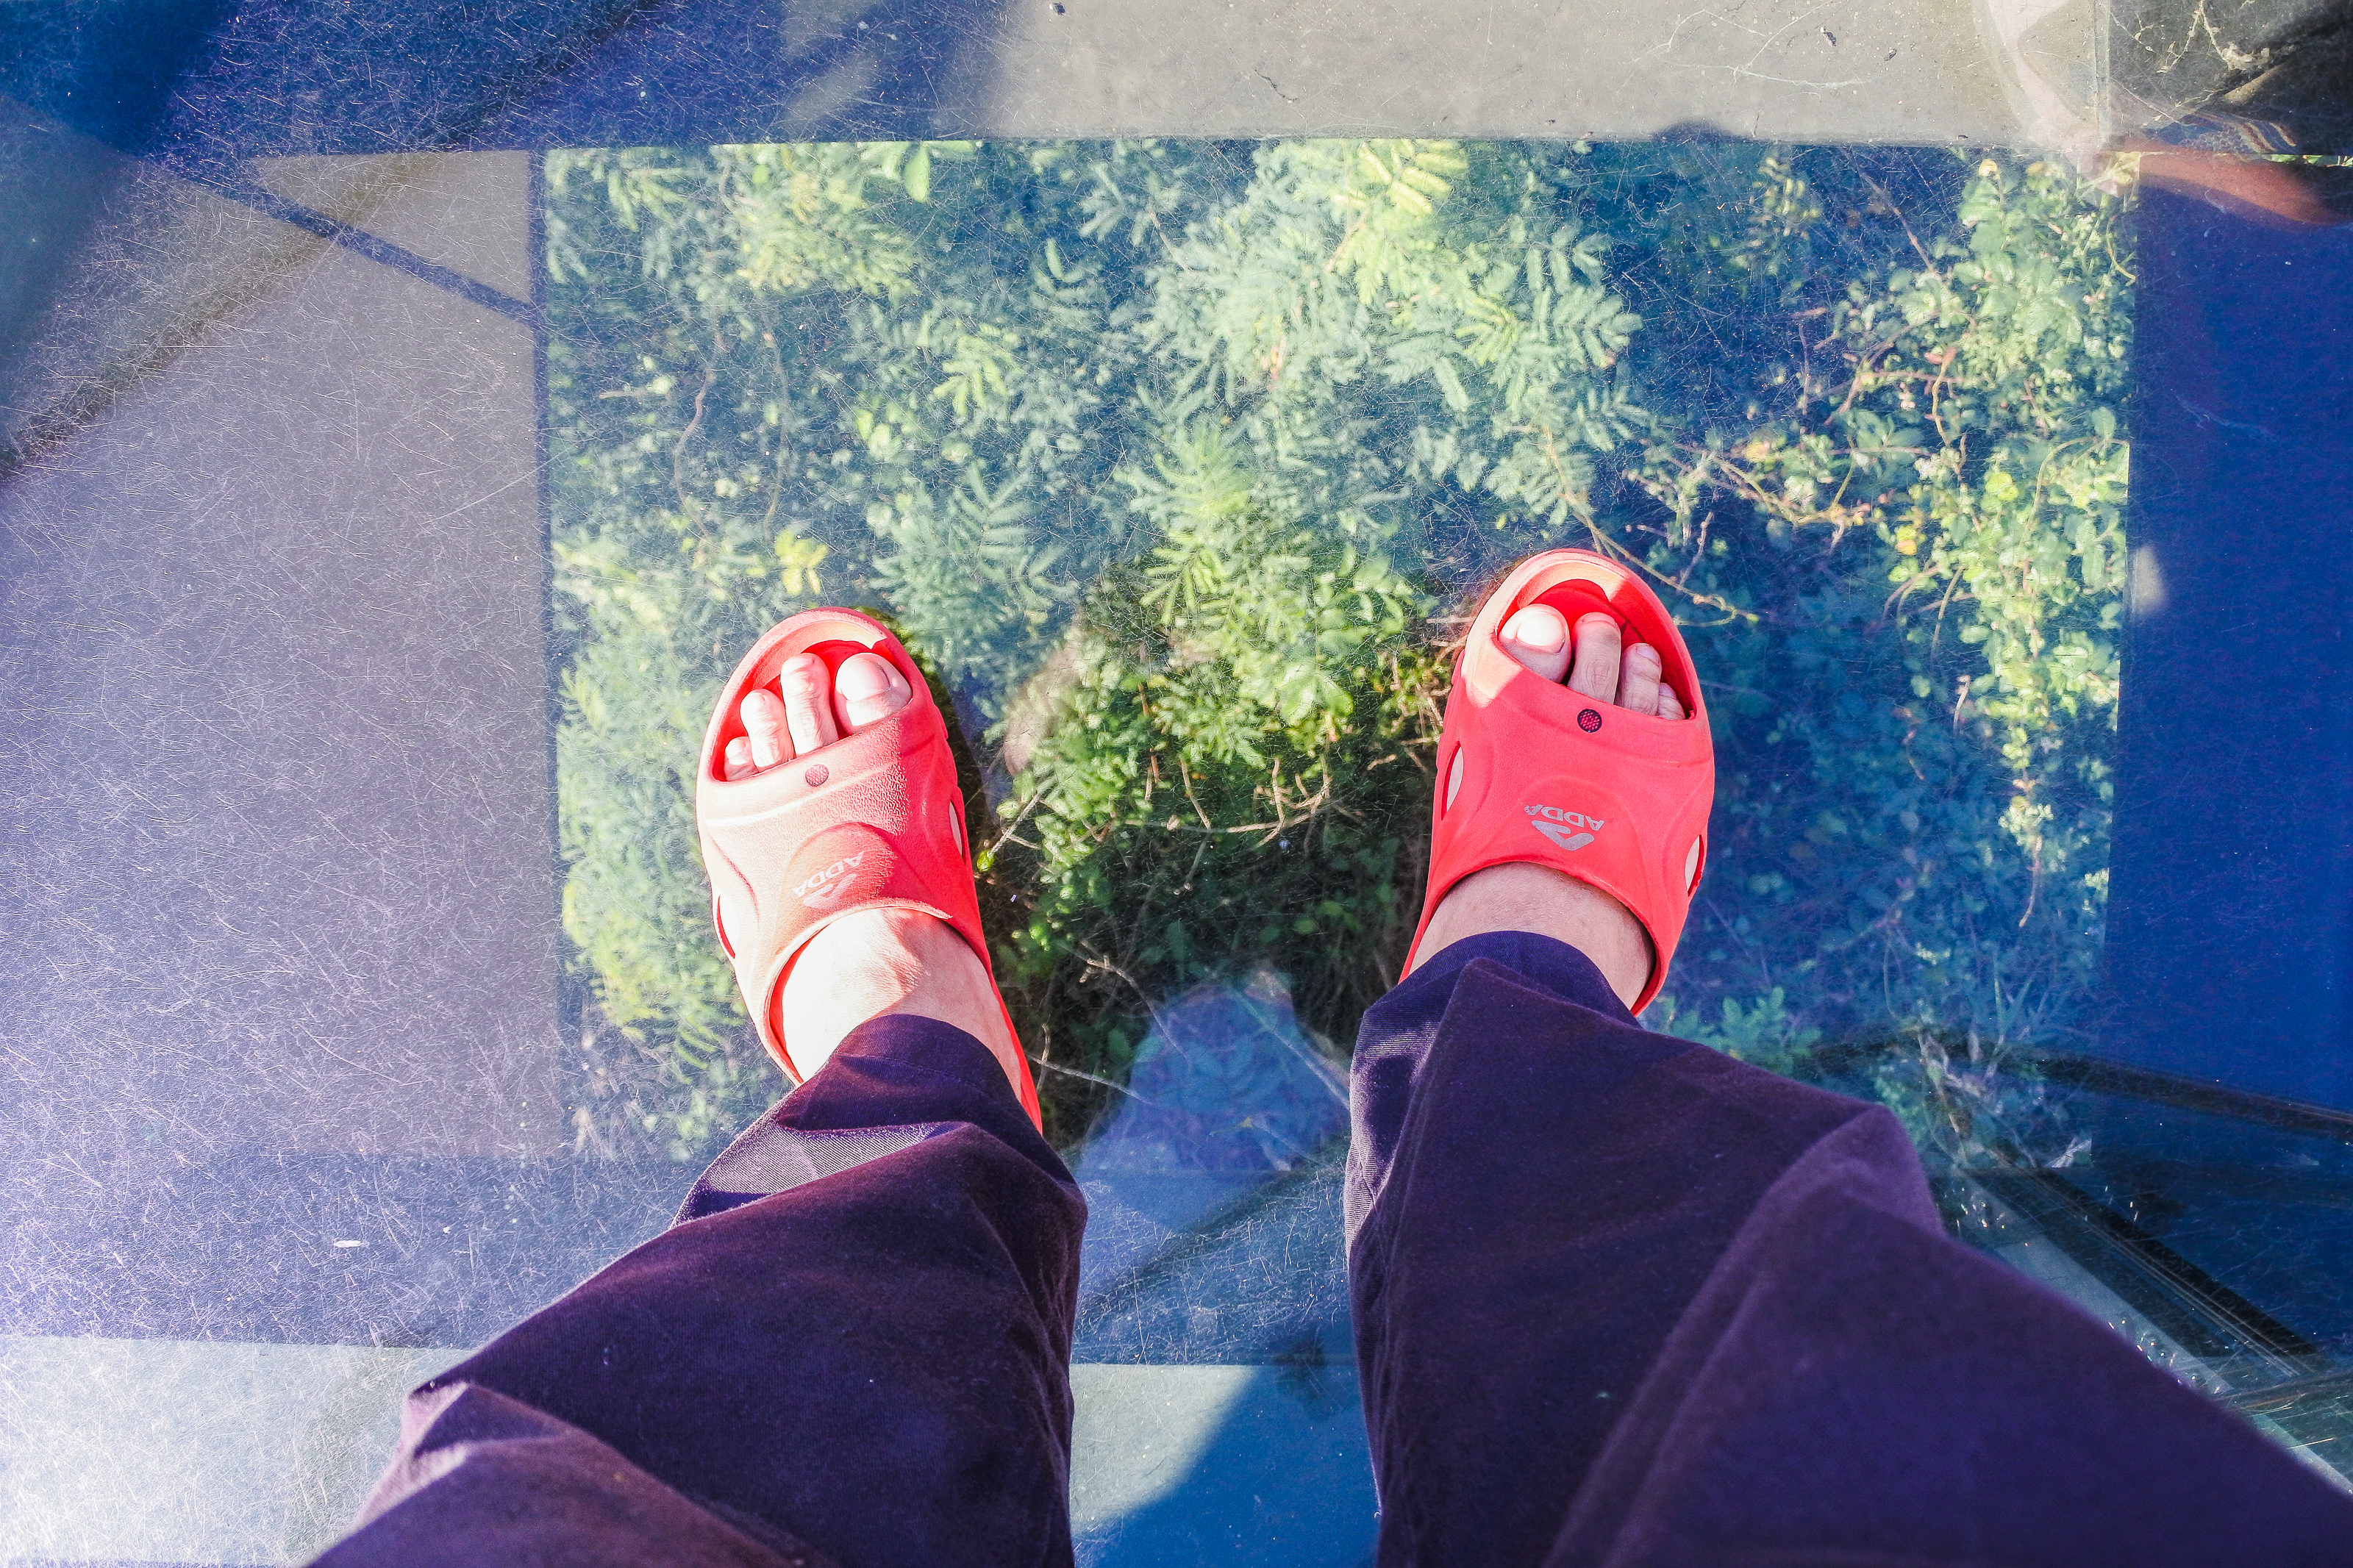
shadow, happy, skywalk, graceful, space, scene, cloud, beautiful, mountain, view, province, thailand, weather, landmark, border, sky, image, planet, nong khai province, wonderful, water, moon, field, background, telescope, woman, curve, sun, point, tourist, sphere, nongkhai, land, art, star, nature, abstract, wat, people, environment, mekong, sangkhom, sunset, lady, temple, river, travel, wat phataksua, landscape, walk, blue, red, footwear, green, shoe, leg, foot, human leg, jeans, joint, carmine, athletic shoe, ankle